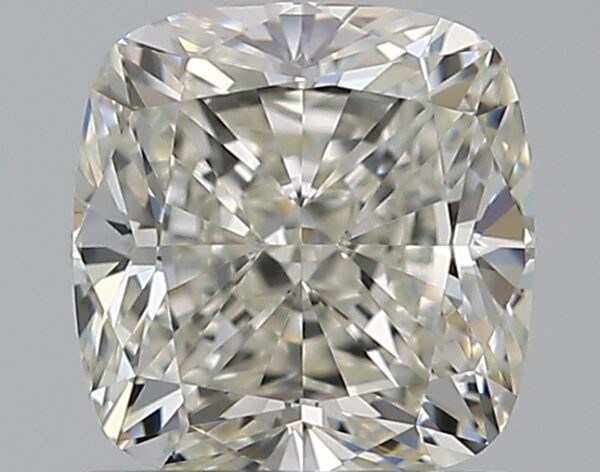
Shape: cushion
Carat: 0.9
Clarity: VVS2
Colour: J
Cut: EX
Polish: EX
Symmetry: EX
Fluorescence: F
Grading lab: GIA
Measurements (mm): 5.47 x 5.23 x 3.63